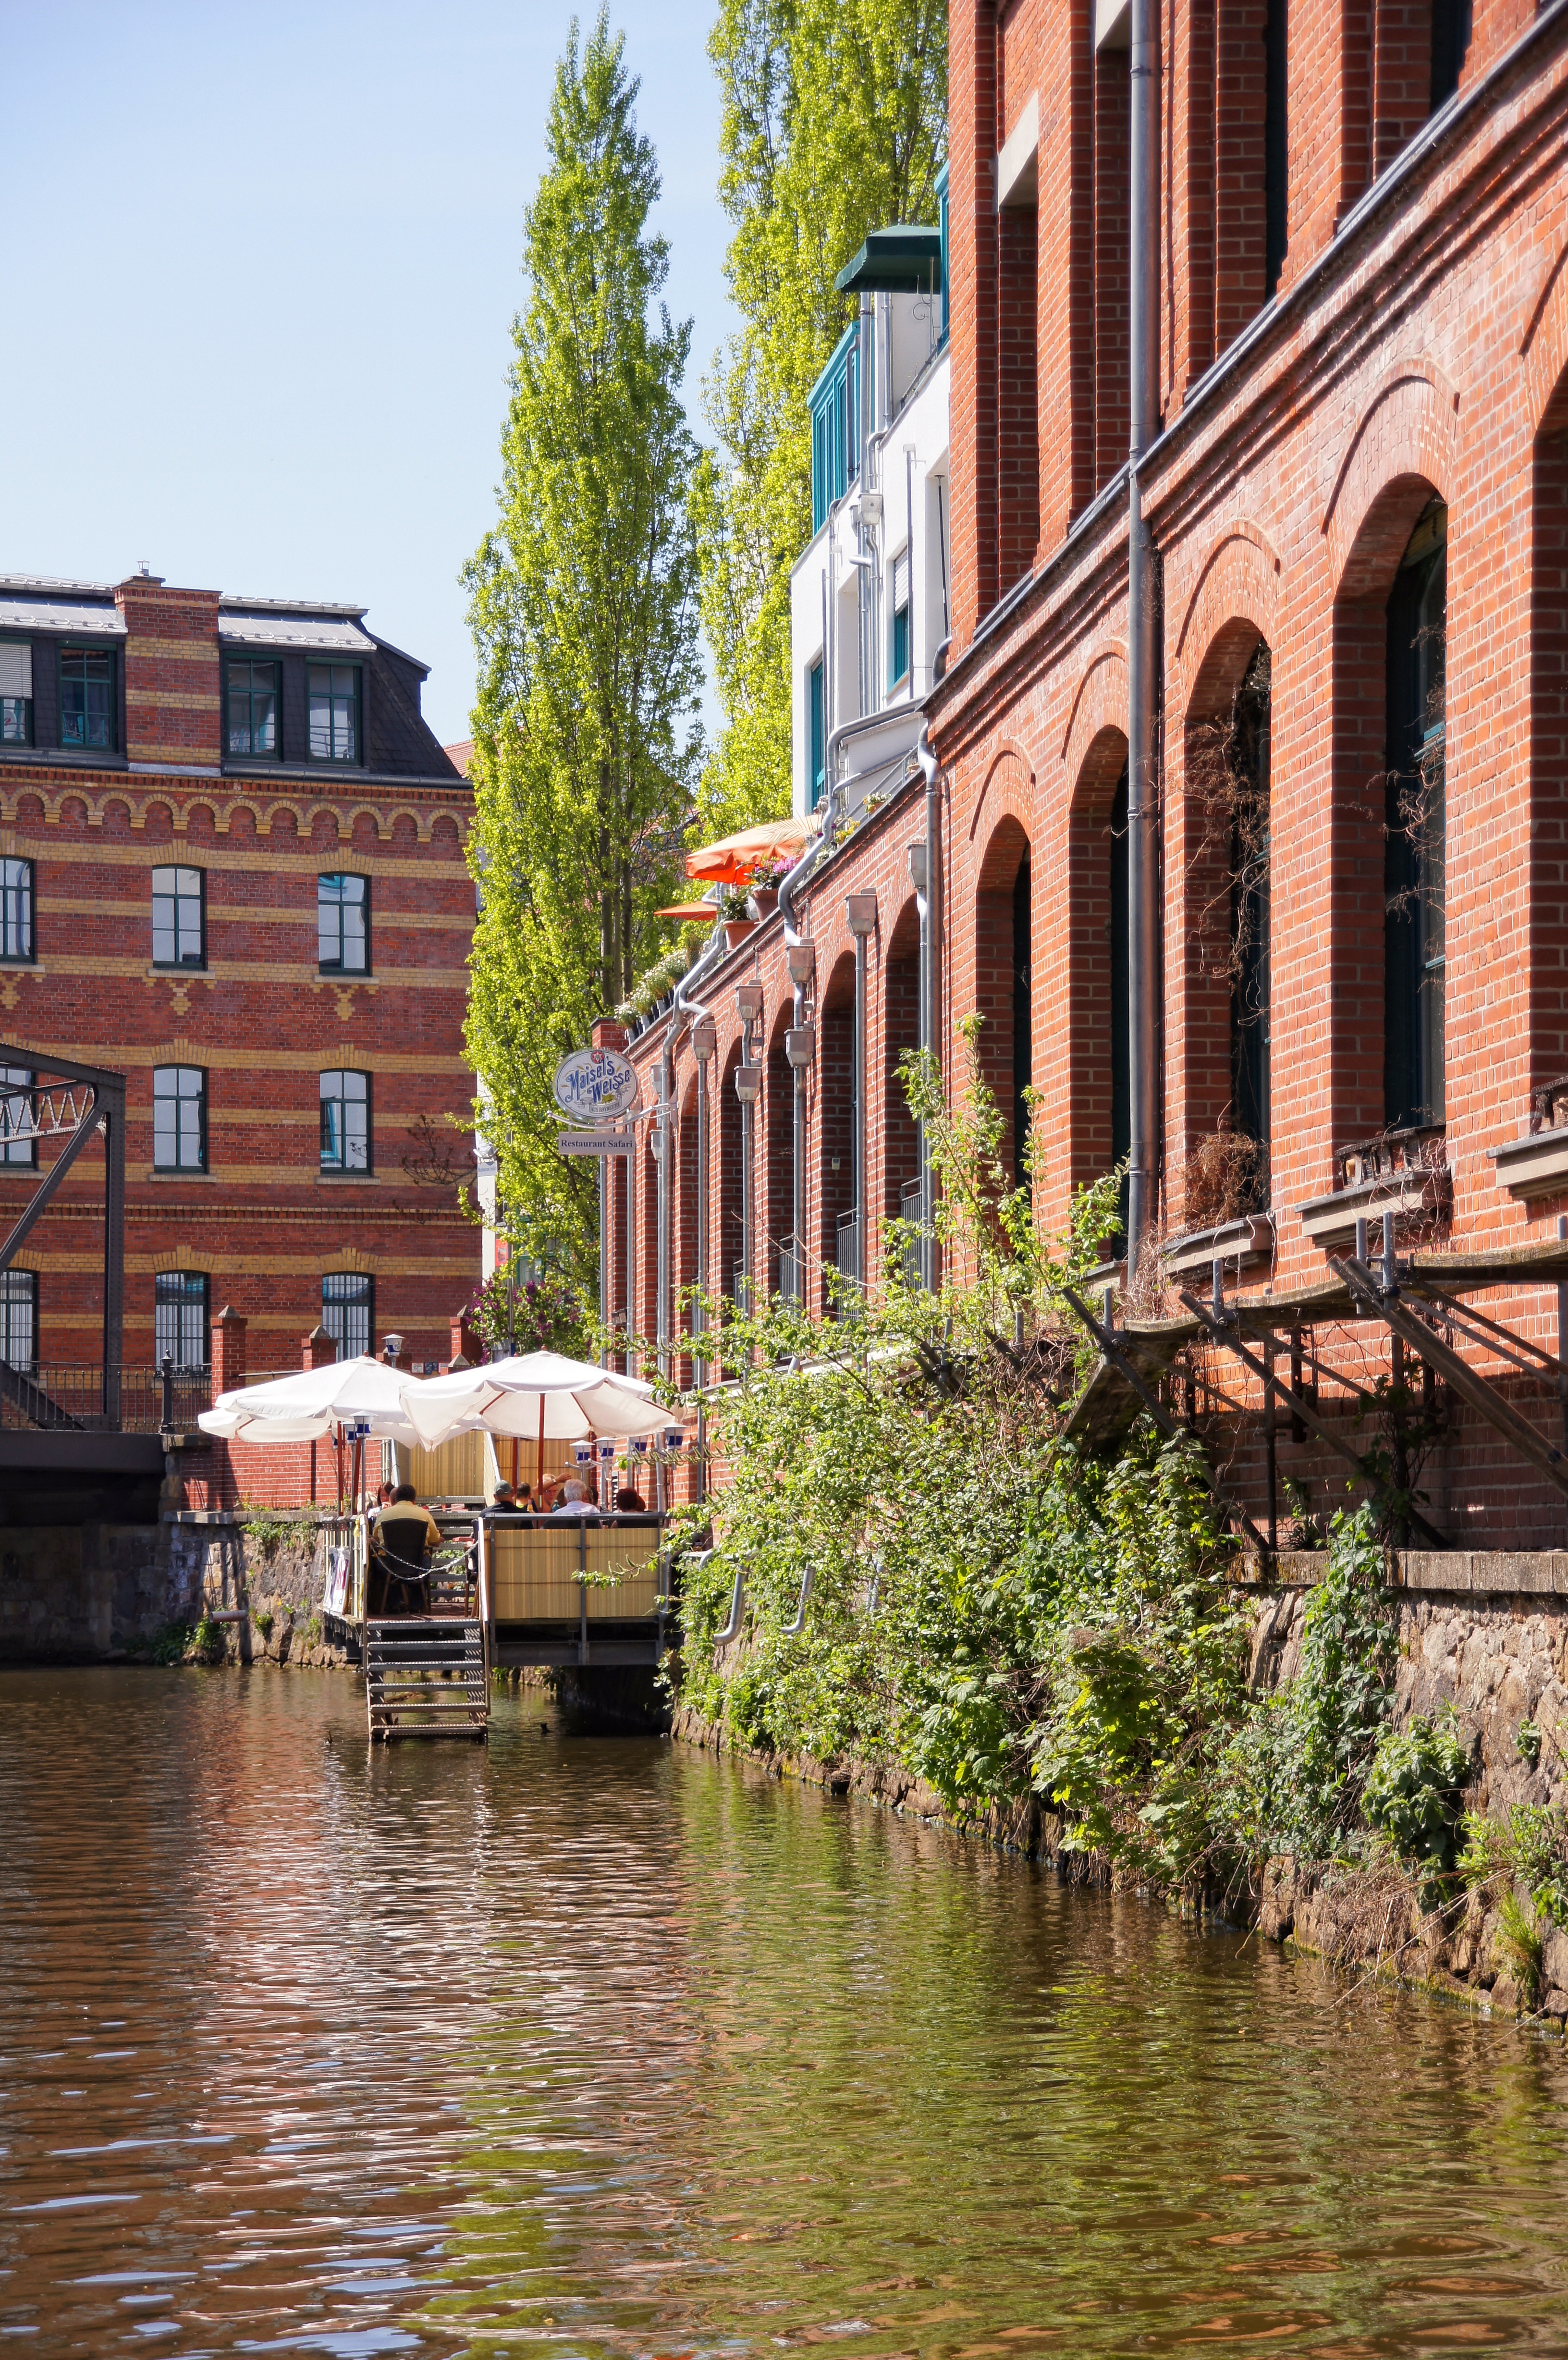
boat, town, building, home, river, canal, waterway, body of water, leipzig, landform, geographical feature, karl heine canal